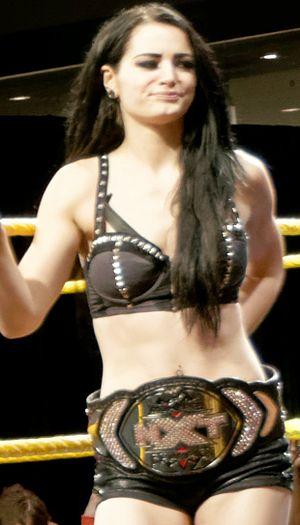
La division féminine de la WWE concerne l'organisation de combats de catch féminin par la World Wrestling Federation / World Wrestling Entertainment. Depuis ses débuts dans les années 1950, la WWE a employé des femmes pour la présentation de ses spectacles mais aussi dans des rôles de premier-plan. Au fil des évolutions historiques nombreuses des structures gouvernantes, la division féminine a toujours trouvé une place sur le ring, notamment dans le catalogue des championnats officiels. Dès 1955 à la Capitol Wrestling Corporation, une championne féminine apparaît, en la personne de The Fabulous Moolah. De nombreuses catcheuses ont depuis concouru dans la course aux différents titres féminins reconnus par la CWC et des structures qui lui ont succédé jusqu'à l'actuelle WWE.